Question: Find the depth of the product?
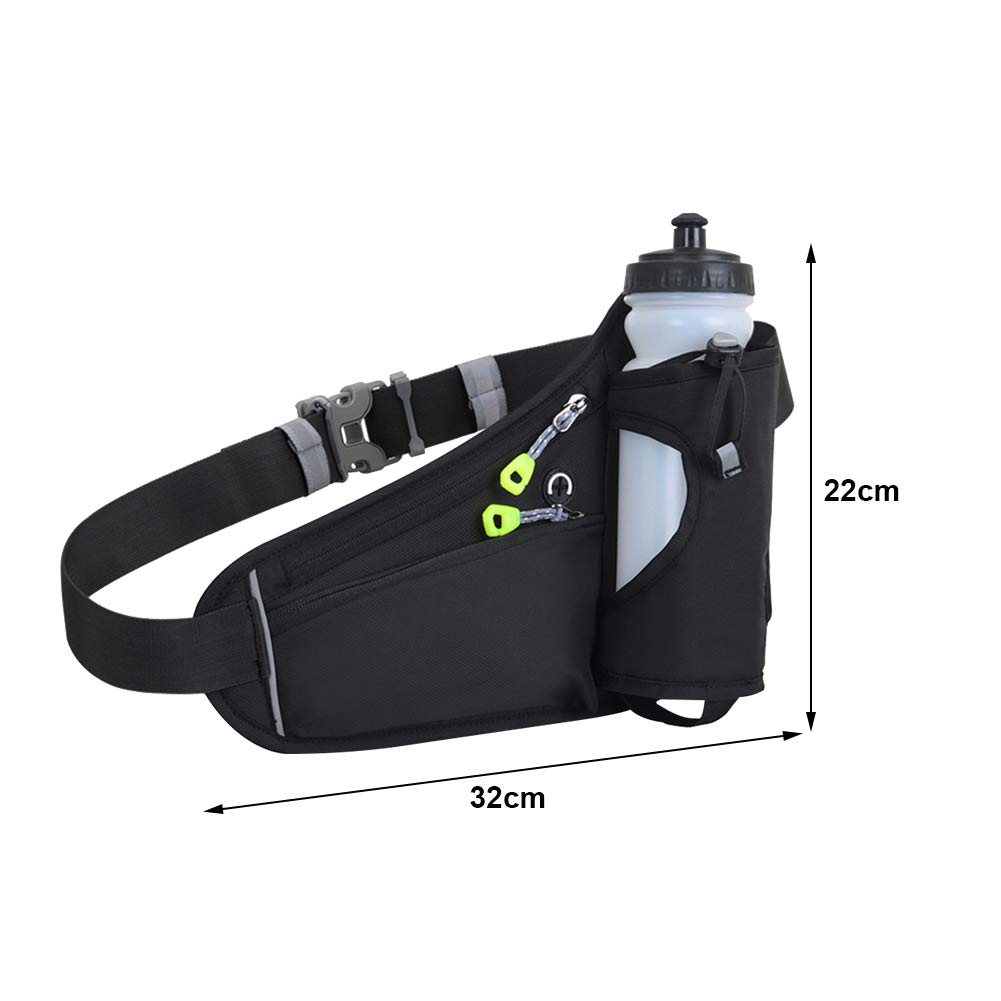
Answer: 32.0 centimetre